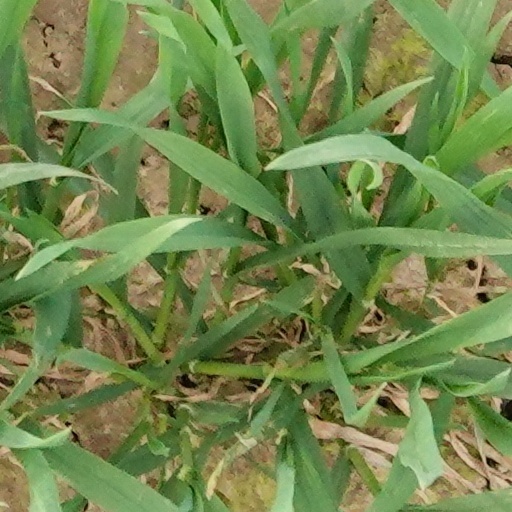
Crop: wheat